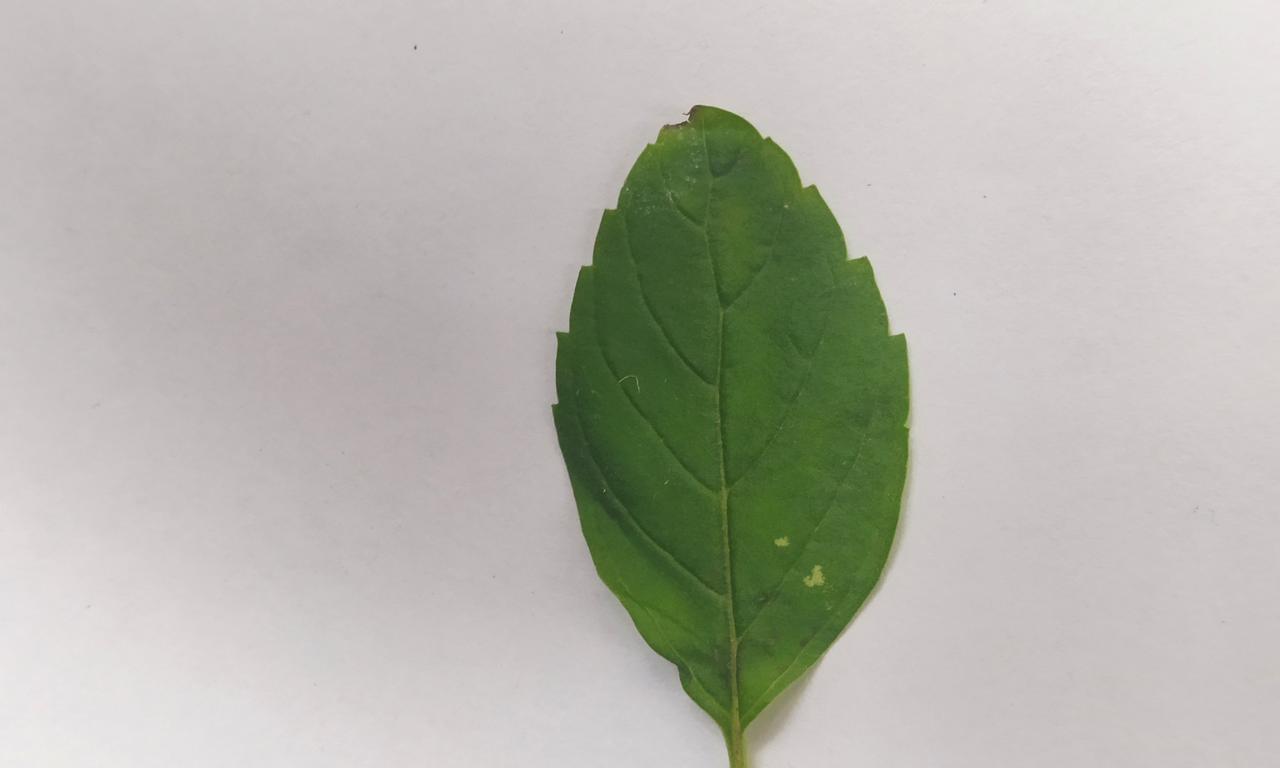
Label: Fresh